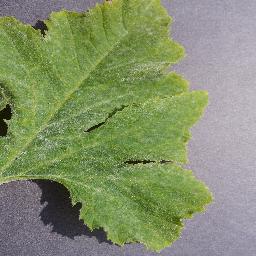
Label: Squash___Powdery_mildew